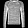
Label: Pullover